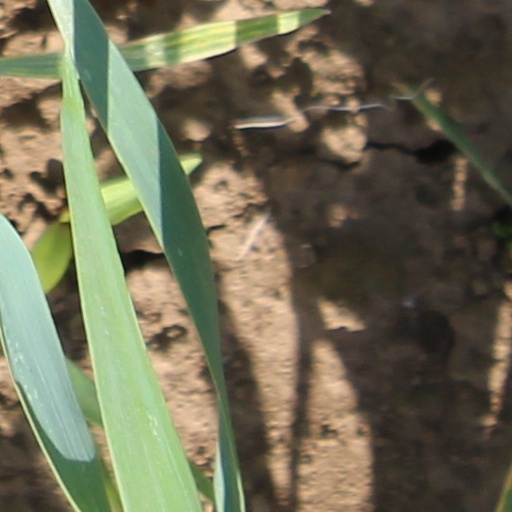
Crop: wheat